Brooten, Minnesota

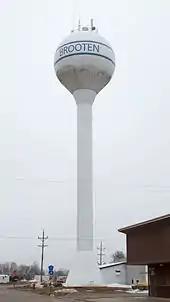
Brooten water tower

According to the United States Census Bureau, the city has a total area of , all land.